British Virgin Islands at the 2012 Summer Olympics

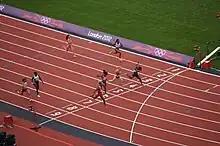
In this photo of competition during the 2012 Olympics, Harrigan-Scott is seen in lane two.

J'maal Alexander was 18 years old at the time of the London Olympics, and was making his Olympic debut. On 4 August, he took part in the preliminary round of the men's 100 meters. Assigned to heat three, he ran his race in a time of 10.92 seconds, fourth in his heat, but only the top two from each heat plus the next two fastest overall from all four heats could advance and he was eliminated, the slowest qualifying time being 10.80 seconds. The gold medal was eventually won by Usain Bolt of Jamaica in 9.63 seconds (an Olympic record time); silver was won by Yohan Blake also of Jamaica, and bronze was taken by the American Justin Gatlin.